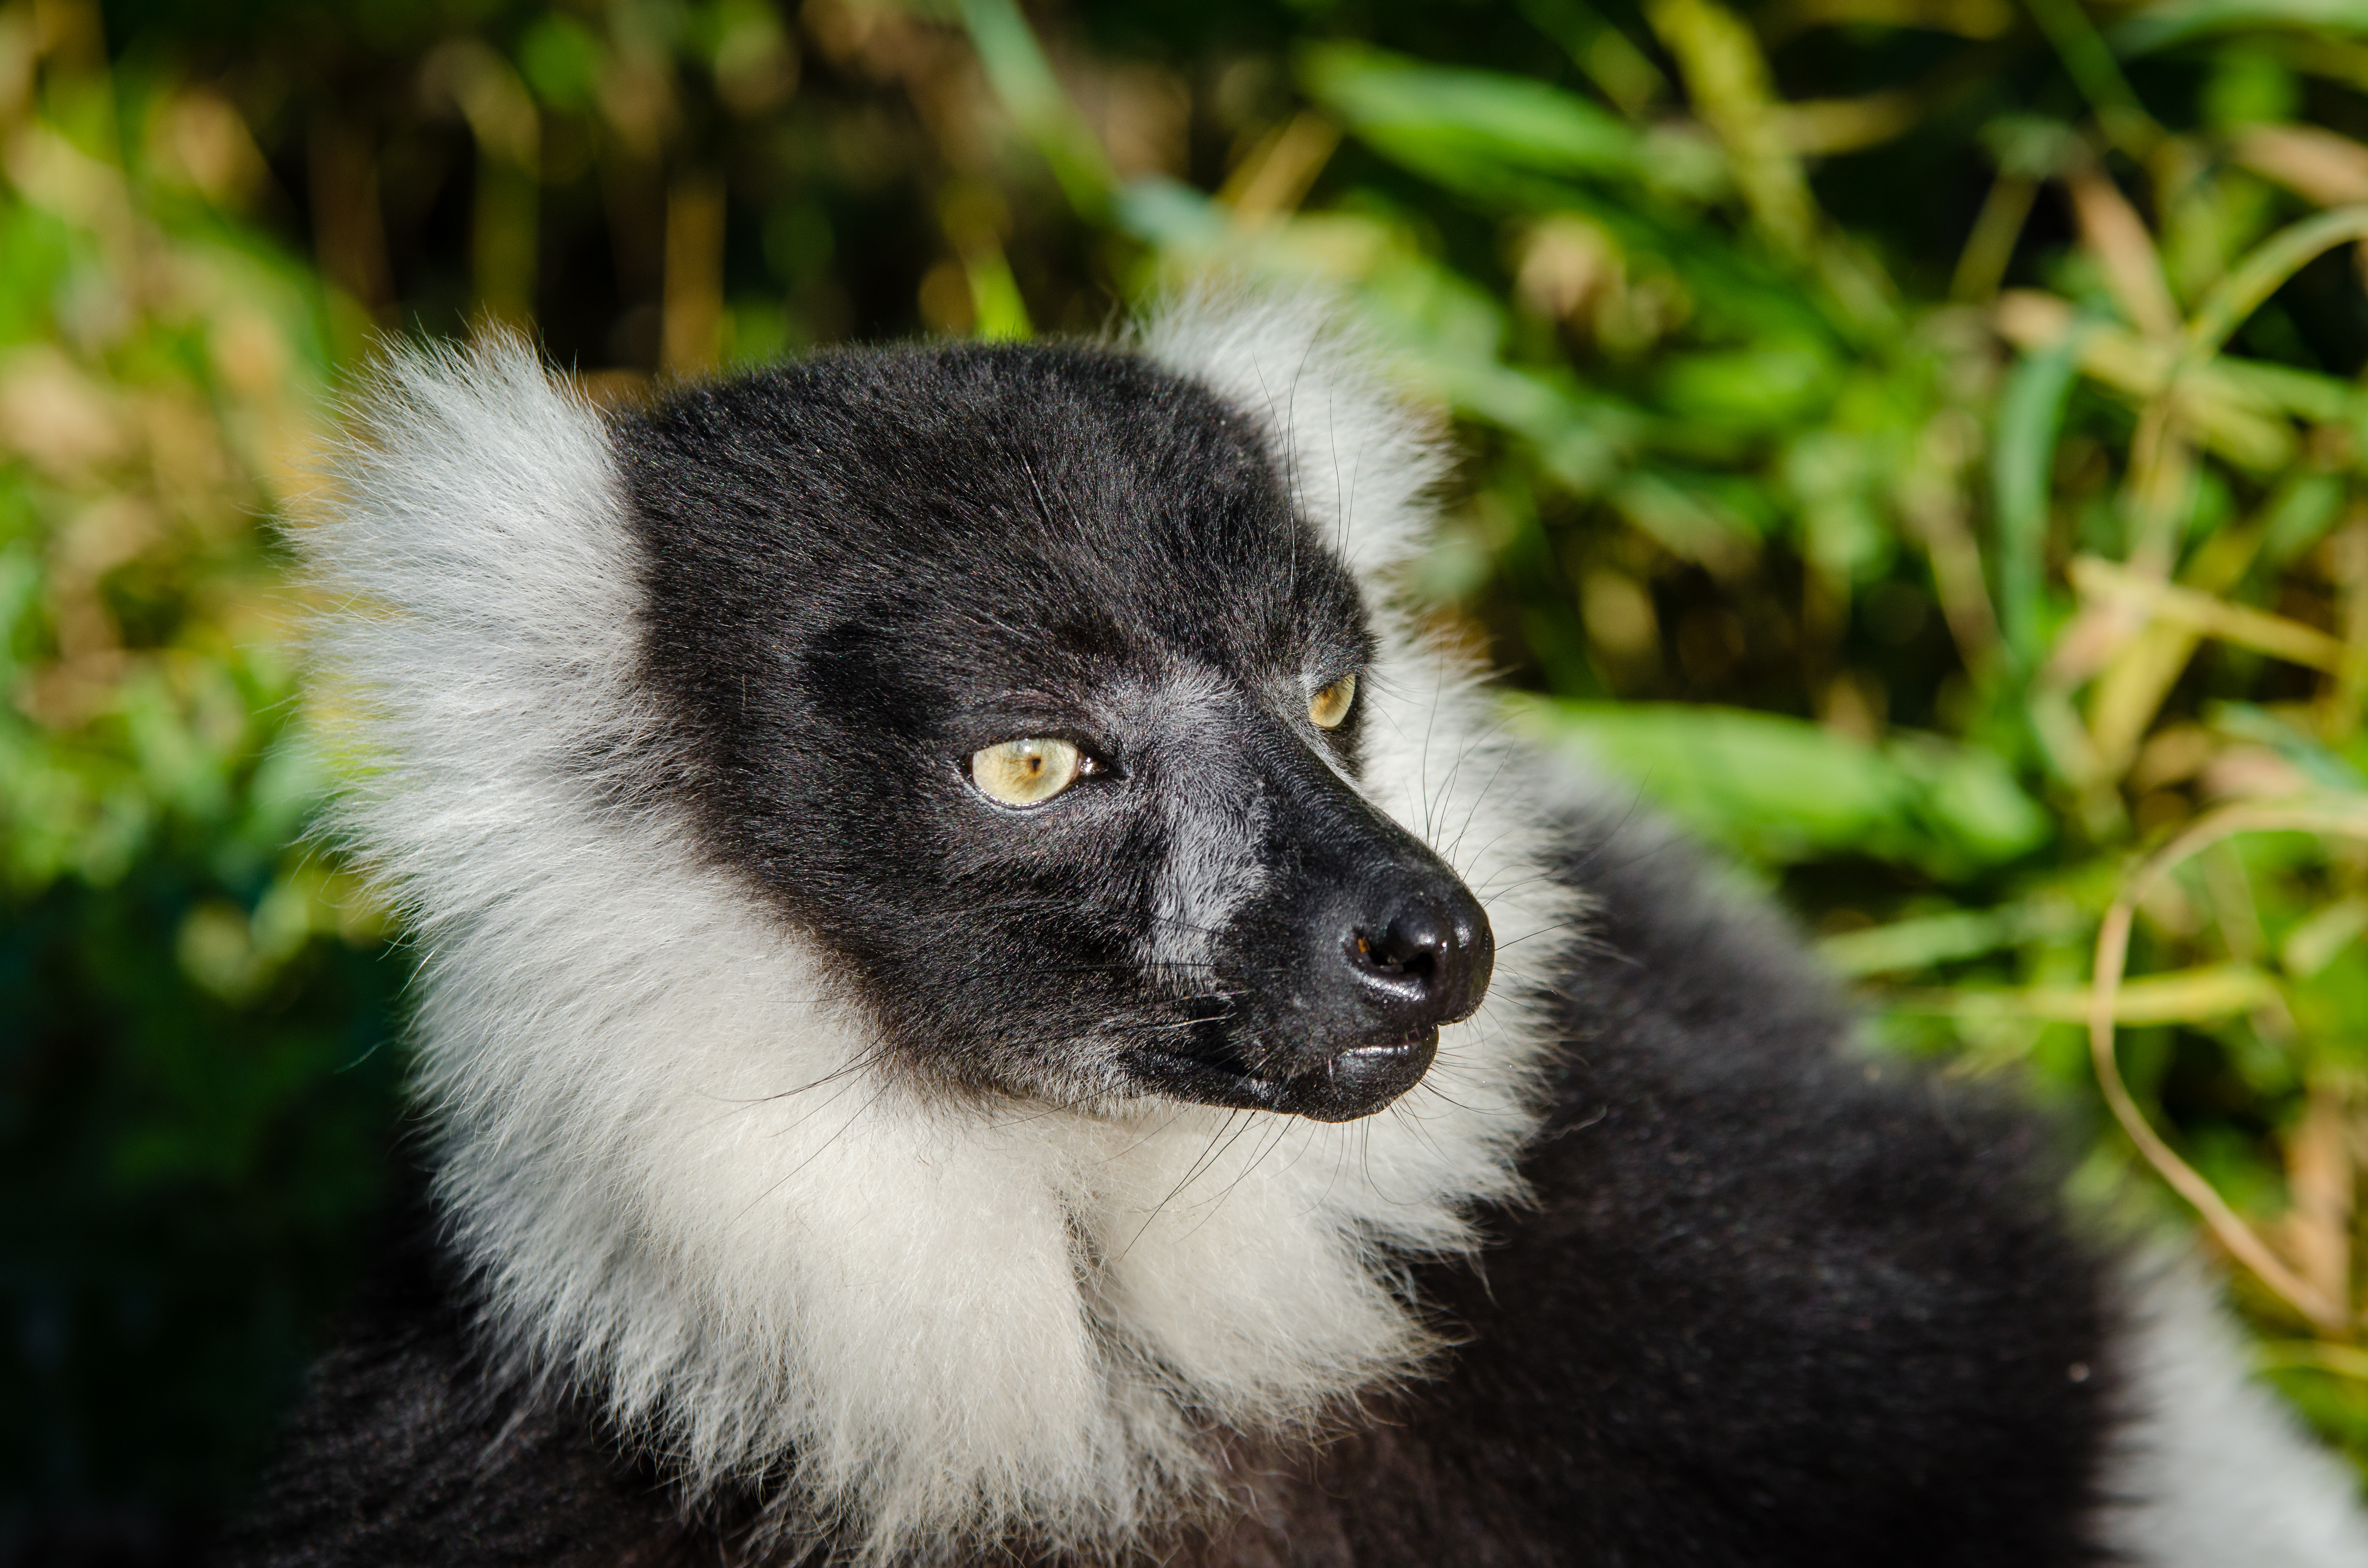
wildlife, mammal, fauna, primate, vertebrate, lemur